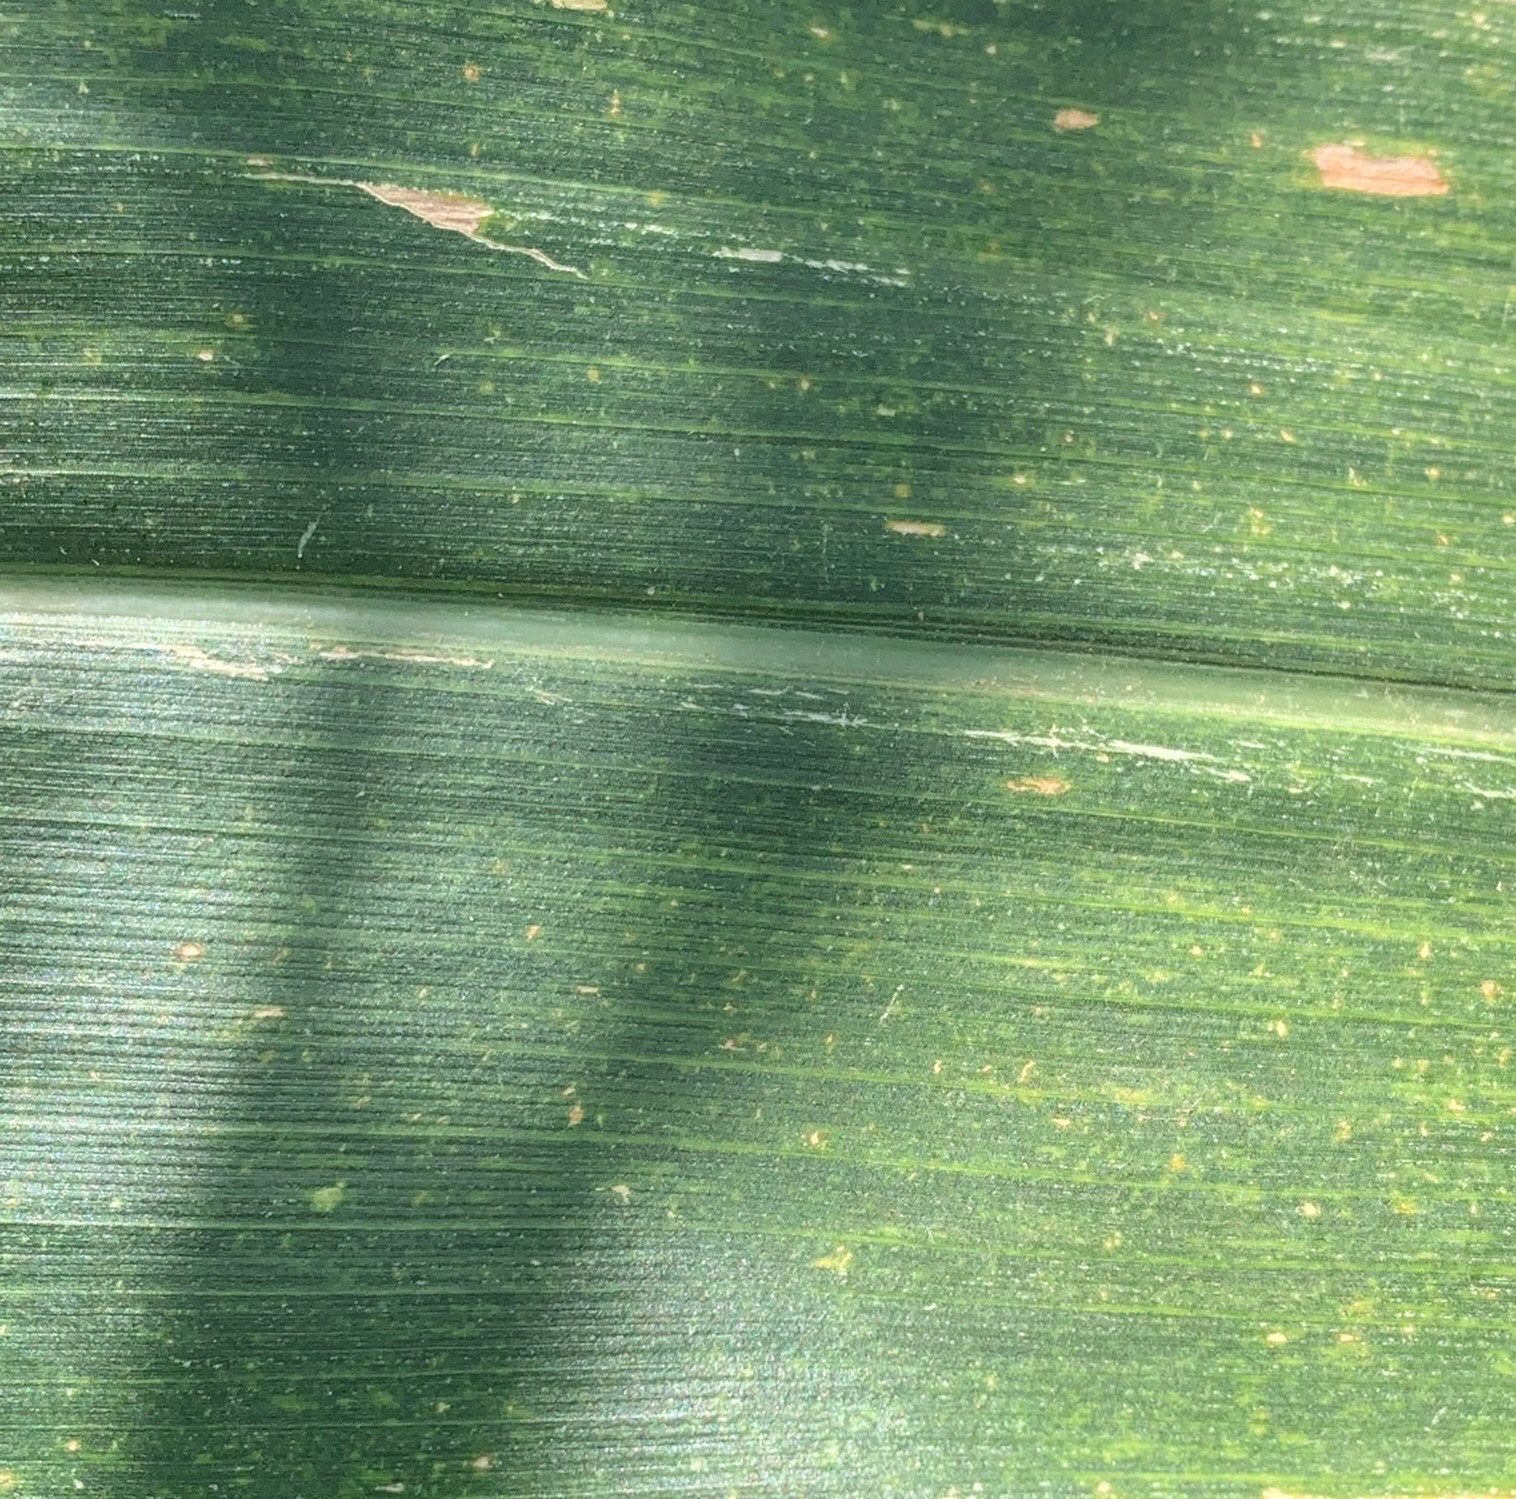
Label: MLN